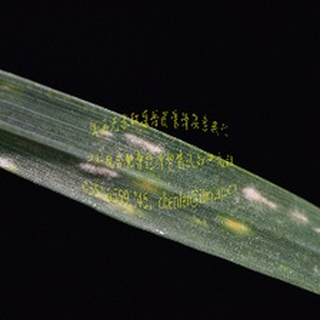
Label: wheat_mildew